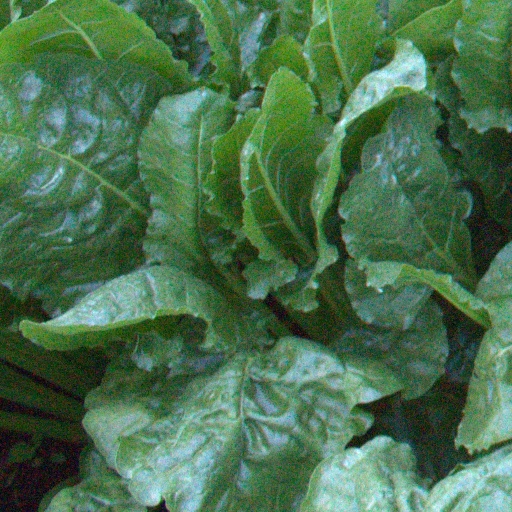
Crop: sugar beet